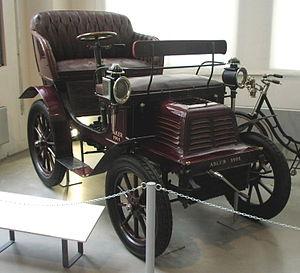
Adlerwerke vorm. H. Kleyer AG était une entreprise allemande siégeant à Francfort. Elle a produit des automobiles, des motos, des bicyclettes, puis des machines à écrire et du matériel de bureau sous la marque Adler jusqu'en 1957. La marque arborait pour emblème un aigle et proposait de nombreuses innovations techniques. Rachetée par Grundig elle fusionne avec Triumph pour devenir Triumph-Adler, abandonnant la production de véhicules, avant d'être rachetée par Olivetti. Elle subsiste aujourd'hui sous la forme TA Triumph-Adler GmbH dans la gestion de documents.